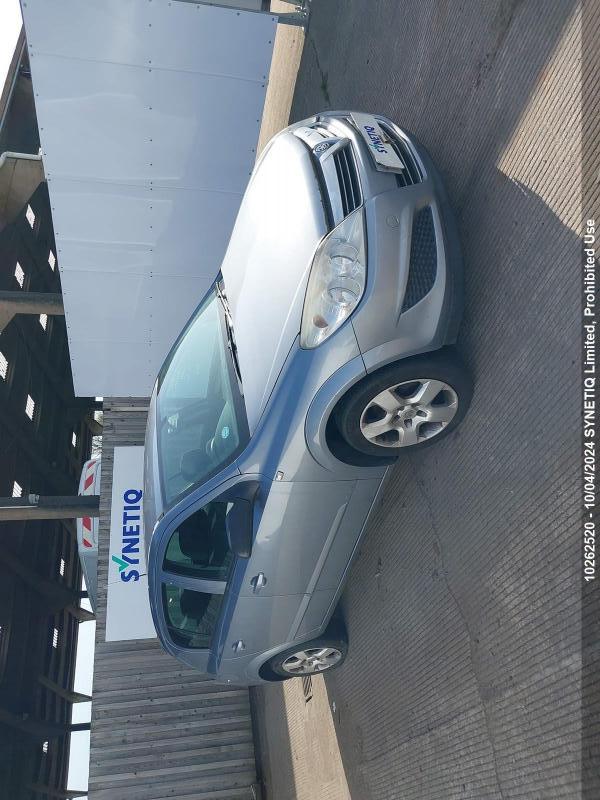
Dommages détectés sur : feu avant droit, porte avant droite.
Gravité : majeur